Kireyev

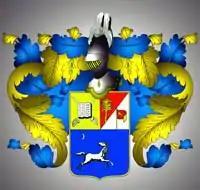
Coat of arms of the Kireyev family

The Kireyev family (sometimes anglicized to "Kireev") is an old Russian noble family.